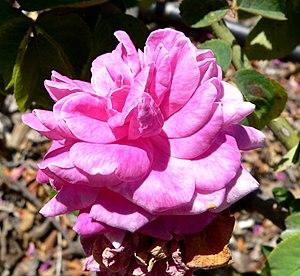
Joseph Schwartz est un rosiériste français qui marqua son époque en créant cinquante-trois roses, dont la fameuse 'Madame Alfred Carrière'. Son entreprise a été poursuivie après sa mort par sa veuve, Marie-Louise Schwartz.